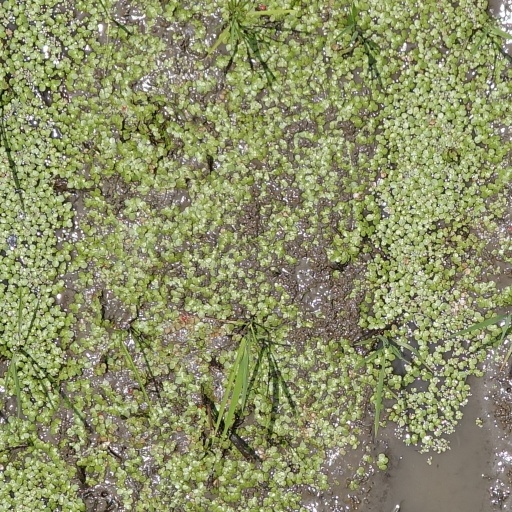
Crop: rice